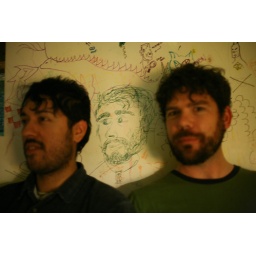
Withnail and I in a dirty bathroom somewhere in North London, and in a good mood